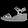
Label: Sandal